Alfa Romeo 145 and 146

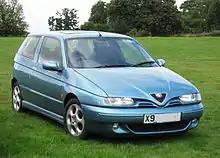
145 Pack Sport (post-facelift)

At the Geneva Motor Show in March 1999, Alfa Romeo introduced the restyled '99 line up for both models. The new common rail direct injection 1.9 turbo-diesel JTD engine replaced the 1.9 TD.